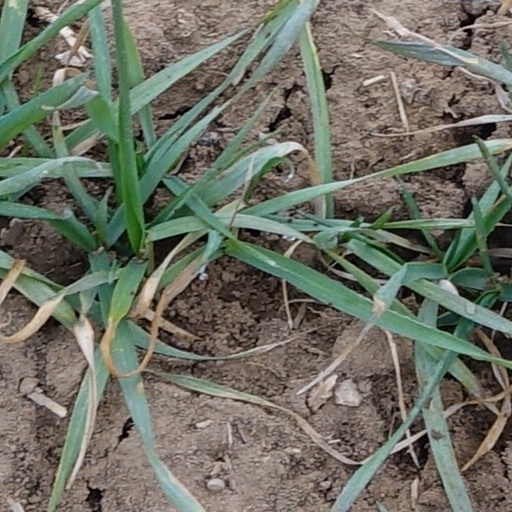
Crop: wheat